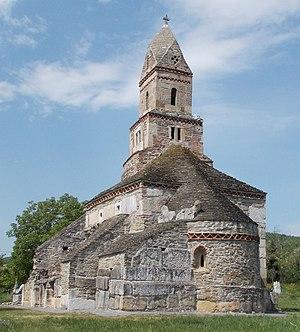
Le Géoparc des Dinosaures du Pays de Hațeg, aux pieds des Alpes de Transylvanie, en Roumanie, a intégré le réseau mondial des géoparcs en 2004-2005. Il est géré par l'Institut de Géologie et Paléontologie de l'Université de Bucarest en lien avec la ministère de la Culture.